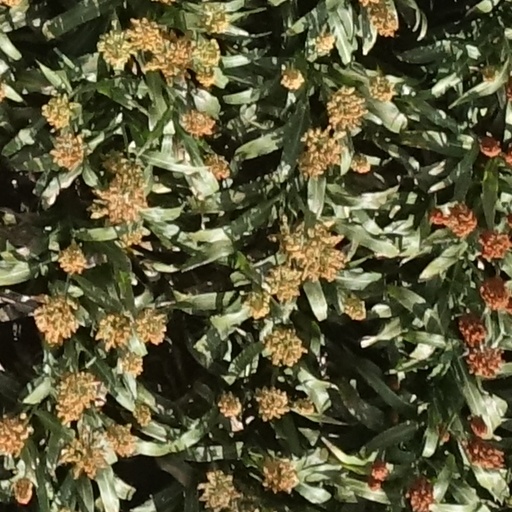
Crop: sorghum